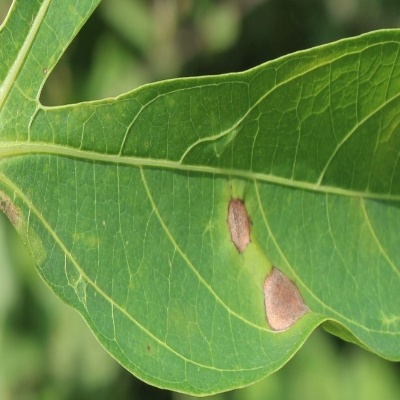
Crop: Cassava
Condition: bacterial blight